Airbus A300

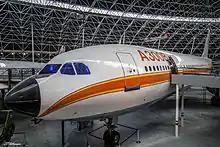
Airbus A300B4 repainted in first A300B1 prototype colours, including original F-WUAB registration, on display at Aeroscopia

The A300B1 was the first variant to take flight. It had a maximum takeoff weight (MTOW) of , was long and was powered by two General Electric CF6-50A engines. Only two prototypes of the variant were built before it was adapted into the A300B2, the first production variant of the airliner. The second prototype was leased to Trans European Airways in 1974.